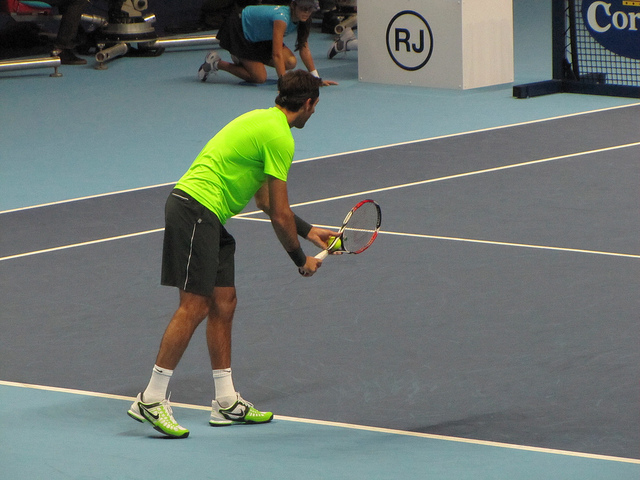
khán giả đang theo dõi động tác phát bóng của nam vận động viên tennis